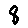
Label: 8